United World Wrestling

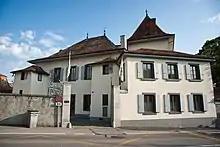
UWW, Corsier-sur-Vevey.

UWW is now based in Corsier-sur-Vevey, outside of Lausanne, Switzerland. The official languages are English and French. UWW is governed by a congress made up of representatives from each of the 176 national wrestling federations (the nation's governing body for wrestling). National federations that at least govern the two Olympic wrestling styles are admitted as affiliate members. Those national federations that exclusively govern traditional wrestling and other styles can be admitted as associated members. Up to three representatives from each federation may attend the conference, and only one may vote. The congress meets at least every two years, usually during the Olympic Games or during the World Championships that meet between Olympic Games. The UWW Congress in turn elects members of the UWW Bureau and the UWW President.